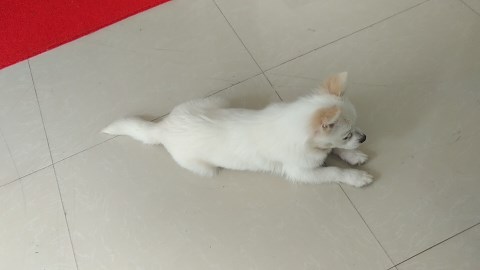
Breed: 253-n000107-Japanese_Spitzes